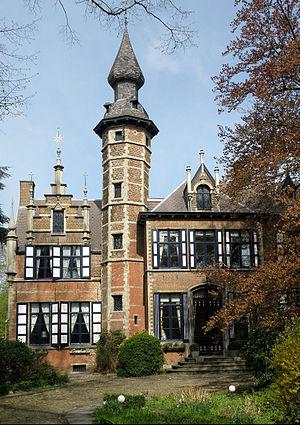
Mortsel (prov. d’Anvers, Belgique). Château Ten Dorpe, sis au n°
Cette page regroupe l'ensemble des monuments classés de la ville belge de Mortsel.